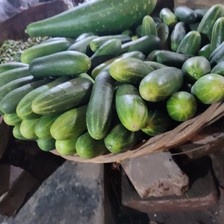
Label: cucumber